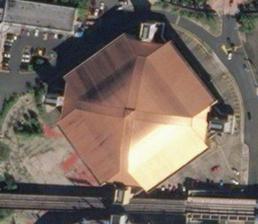
Building: Coliseo Rubén Rodríguez
Country: Puerto Rico
Year built: 1988
Multi-purpose arena in Bayamón, Puerto Rico Coliseo Rubén Rodríguez El Rancho Vaquero Satellite image of Coliseo Rubén Rodríguez Full name Coliseo Rubén Rodríguez Location Pájaros , Bayamón , Puerto Rico Coordinates 18°23′41.85″N 66°9′3″W / 18.3949583°N 66.15083°W / 18.3949583; -66.15083 Capacity 3,000 (minimum) 12,000 (maximum) Field size 310 feet by 310 feet Construction Built 1988 Tenants Vaqueros de Bayamón ( BSN ) (1988–present) Vaqueras de Bayamón ( LVSF ) (1988–present) Puerto Rico Tip-Off ( NCAA ) Coliseo Rubén Rodríguez (English: Ruben Rodríguez Coliseum) is an indoor sporting arena in Puerto Rico. The coliseum was dedicated to Rubén Rodríguez (former player of the Vaqueros de Bayamón ). It is located in Bayamón, Puerto Rico . It can accommodate up to 12,000 spectators and can be reached by the Tren Urbano system from the Deportivo station. Event uses and history This coliseum had been used for events like: The Miss Universe 2001 pageant Basketball games (Hosting the Bayamón Cowboys professional team) Boxing Professional wrestling Volleyball Kickboxing Varied shows Other sports In 2021, the Rubén Rodríguez Coliseum received a $1.1 million allocation of funds for renovations. References ^ "Baja la Temperatura en el Coliseo Rubén Rodríguez - Ciudad de Bayamón" . ^ "FEMA Approves Multi-million Dollar Allocation for Sports and Cultural Facilities" . The Weekly Journal . December 20, 2021 . Events and tenants Preceded by Mammoth Gardens Ultimate Fighting Championship venue UFC 8 Succeeded by Cobo Arena Preceded by Eleftheria Indoor Hall Nicosia Miss Universe venue 2001 Succeeded by Roberto Clemente Coliseum San Juan Architecture portal Puerto Rico portal Sports portal This article about a sports venue in Puerto Rico is a stub . You can help Wikipedia by expanding it . v t e